Coma (comet)

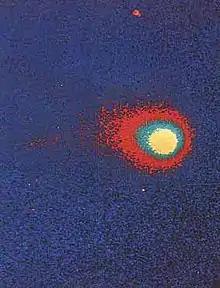
Artificially colored far-ultraviolet image (with film) of Comet Kohoutek (Skylab, 1973)

OAO-2 ('Stargazer') discovered large halos of hydrogen gas around comets. Space probe Giotto detected hydrogen ions at distance of 7.8 million km away from Halley when it did a close flyby of the comet in 1986. A hydrogen gas halo was detected to be 15 times the diameter of Sun (12.5 million miles). This triggered NASA to point the Pioneer Venus mission at the Comet, and it was determined that the Comet was emitting 12 tons of water per second. The hydrogen gas emission has not been detected from Earth's surface because those wavelengths are blocked by the atmosphere. The process by which water is broken down into hydrogen and oxygen was studied by the ALICE instrument aboard the Rosetta spacecraft. One of the issues is where the hydrogen is coming from and how (e.g. Water splitting):